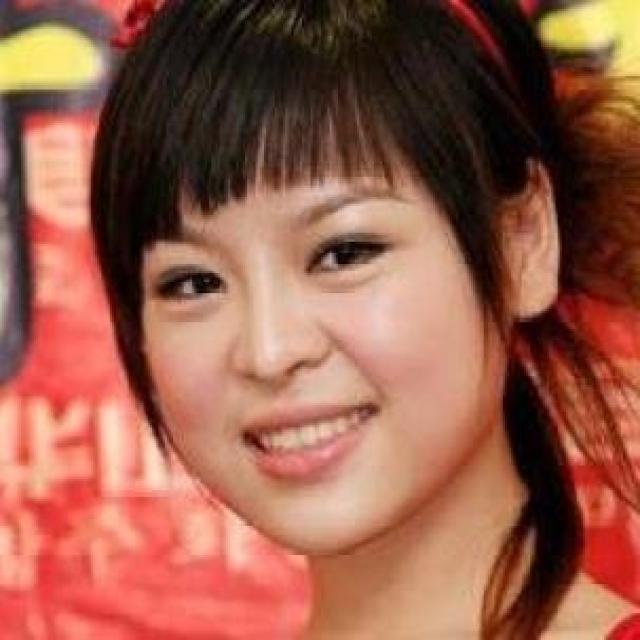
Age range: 21-44